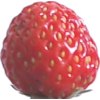
Label: strawberry